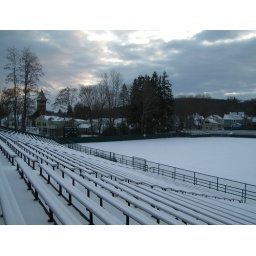
A view out to left field from the third base bleachers at Doubleday Field in Cooperstown, NY, 12/28/09